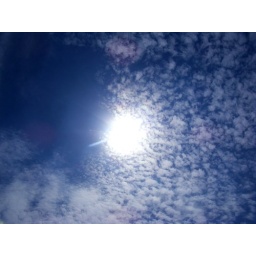
swimming in a fish bowl.